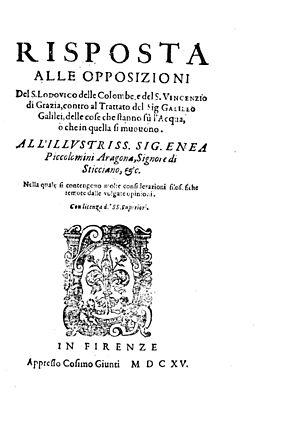
Benedetto Castelli est un moine bénédictin, mathématicien et physicien italien.